St Hilary's Church, St Hilary, Cornwall

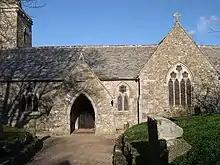

The Church of St Hilary is an Early English–style church in the village of St Hilary, Cornwall, England. It features a 13th-century tower. Following a fire in 1853, the remainder of the church was rebuilt two years later by William White. The church is dedicated to Saint Hilary of Poitiers and is a Grade I listed building. The architecture is described in Pevsner's "Buildings of England: Cornwall".